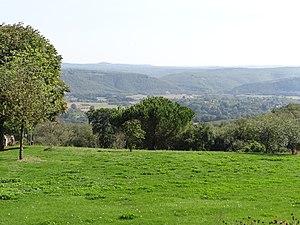
Point de vue sur la vallée de la Dordogne depuis le côté de l'église de Mayrac (Lot, France) au fond Saint-Sozy
Mayrac est une commune française, située dans le département du Lot en région Occitanie. Mayrac est comprise dans l'ancienne province du Quercy, plus précisément dans le Haut Quercy, sur le causse de Martel. La plus ancienne mention de Mayrac date de 930, elle a fait partie de la vicomté de Turenne jusqu'au XVIIIᵉ siècle. Après une brève existence pendant la période révolutionnaire, elle a de nouveau été érigée en commune en 1946. Commune essentiellement rurale à l'activité agricole, loin des grands centres, elle a subi près de deux siècles de baisse démographique, mais l'effectif de sa population croît de nouveau au début du XXIᵉ siècle, en particulier du fait de l'attraction de la zone d'emploi de Brive-la-Gaillarde. Elle est intégrée depuis sa création dans la communauté de communes Causses et Vallée de la Dordogne. Mayrac, située au cœur de la région touristique de la vallée de la Dordogne est une villégiature très proche de hauts lieux du patrimoine national comme Rocamadour, Padirac, Sarlat, Collonges-la-Rouge, etc.